Teddy Tamgho

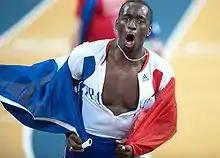
Tamgho celebrates his indoor world record in Doha

After finishing as runner-up to Colomba Fofana in the triple jump senior category at the French National Indoor Championships in February 2010 with a jump of 17.01 m, Tamgho turned his attention on the global stage. At the 2010 World Indoor Championships, he took an early lead in the triple jump final with a jump of 17.41 m, but Yoandri Betanzos surprised him with a 17.69 m personal best in the first round. Tamgho initially thought a lesser jump would have been enough to secure the title, but following the Cuban's jump he said "I had to react and give it all". After a couple of fouls and two more jumps past the 17-metre mark, Tamgho had one final jump left to overhaul Betanzos. On his last attempt, he jumped seven centimetres clear of the existing indoor world record mark (jointly held by Aliecer Urrutia and Christian Olsson) to set a new world indoor record of 17.90 m and break Pierre Camara's 17-year-old national indoor record of 17.59m. He said he thought his previous season had been flawed, but that he had now grown stronger and matured, following advice from fellow competitors Jadel Gregório and Phillips Idowu to take part in competitions in a calmer manner.